Parrott rifle

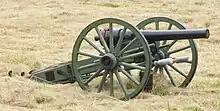
A replica 10-pound Army Parrott rifle

A famous large Parrott cannon, called the Swamp Angel, was used by federal Brigadier General Quincy Adams Gillmore to bombard Charleston, South Carolina. It was manned by the 11th Maine Volunteer Infantry Regiment.